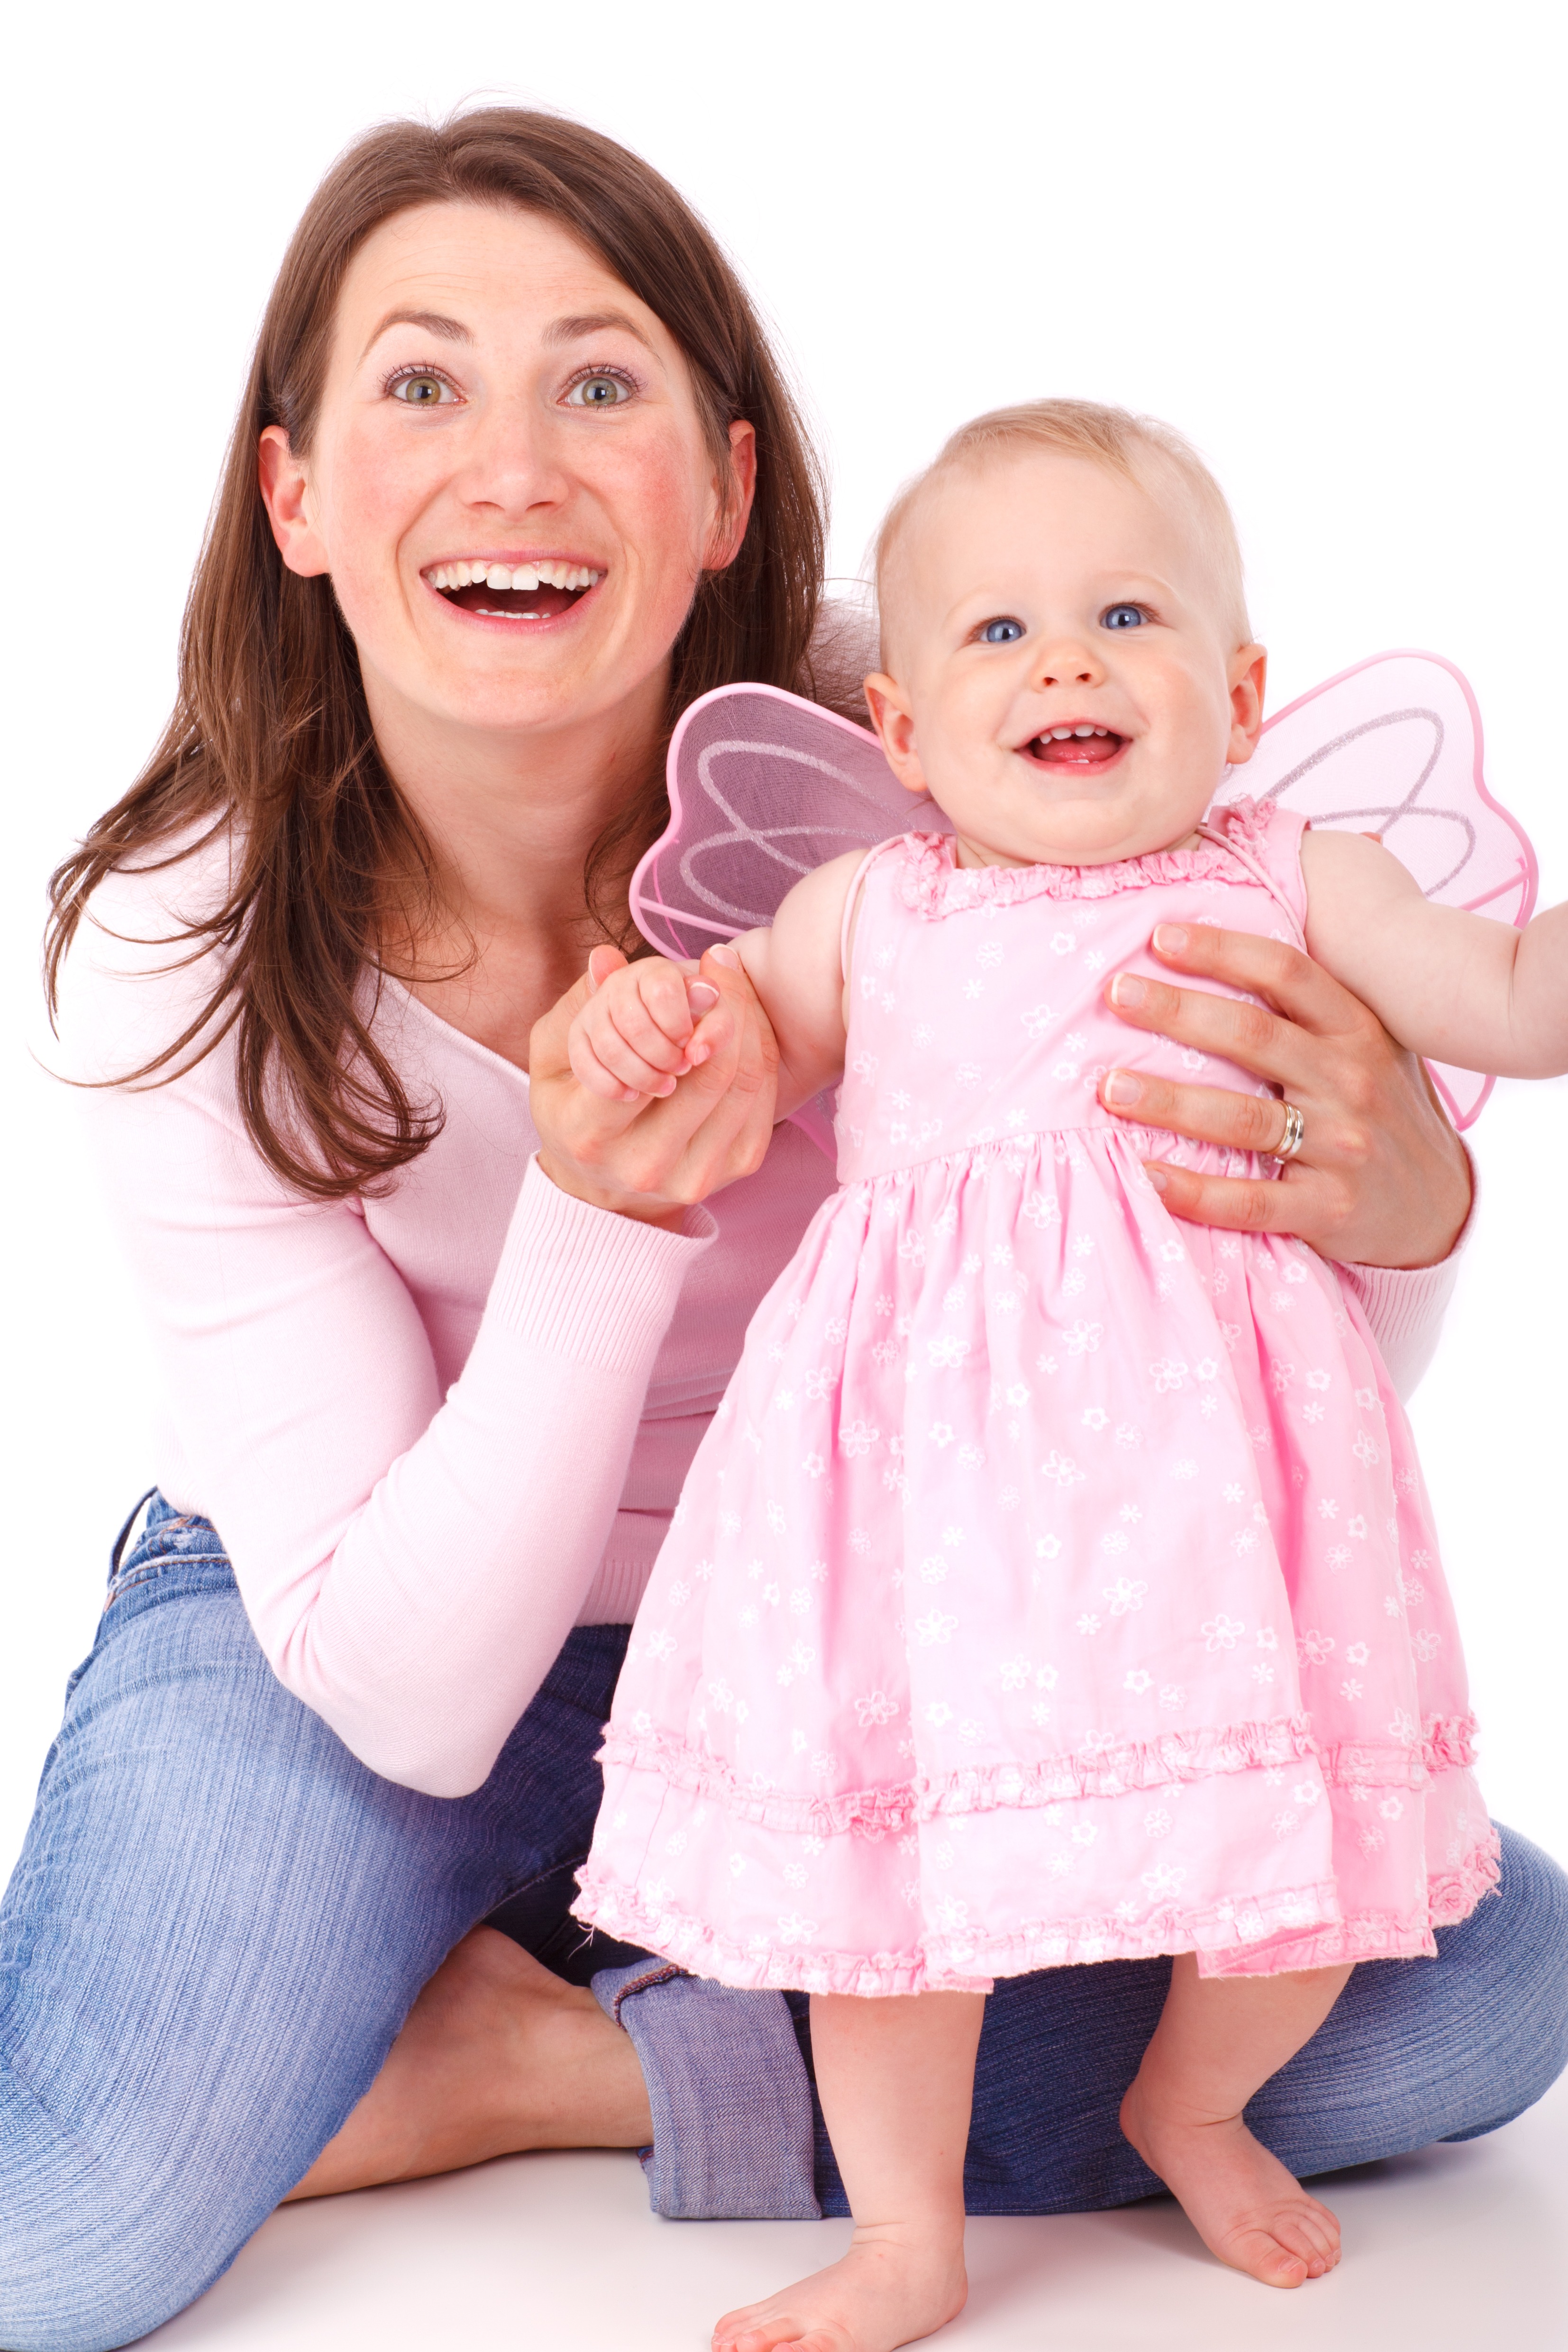
person, people, girl, woman, play, cute, isolated, portrait, young, child, together, smile, parent, mom, product, face, family, fun, mother, happy, happiness, infant, toddler, joy, daughter, interaction, excited, portrait photography